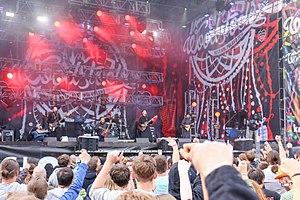
Nine Treasures au Przystanek Woodstock de 2016.
Nine Treasures est un groupe de Nomadic Folk Metal chinois dont les membres sont essentiellement originaires de la Mongolie-Intérieure. Fondé en 2010, le groupe se produit essentiellement en Asie jusqu'à un passage remarqué au Wacken Open Air 2013 qui les fait connaître au-delà de l'aire asiatique.